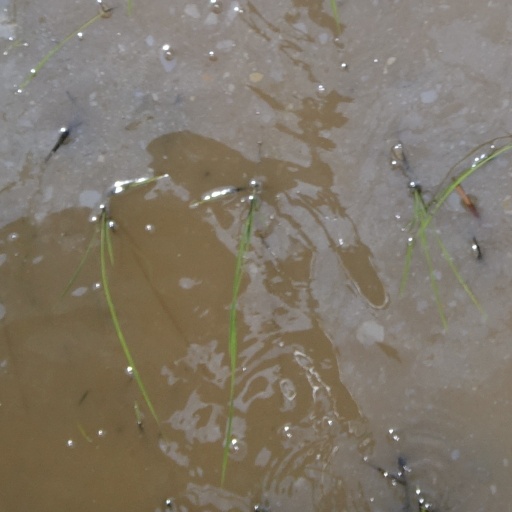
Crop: rice